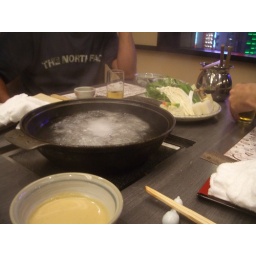
boiling water in pot